Ashes of Time

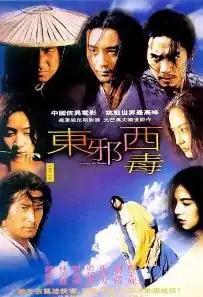
Film poster

Ashes of Time is a 1994 Hong Kong film written and directed by Wong Kar-wai, and inspired by characters from Jin Yong's novel "The Legend of the Condor Heroes". In September 1994, it was selected to compete for the Golden Lion at the 51st Venice International Film Festival. Director Wong Kar Wai regards the film as his most important work.